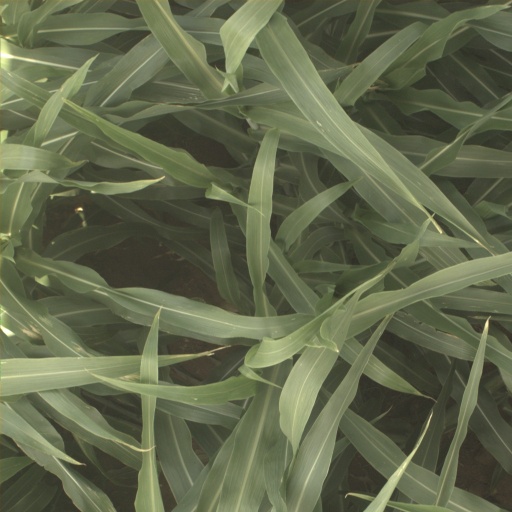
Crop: sorghum